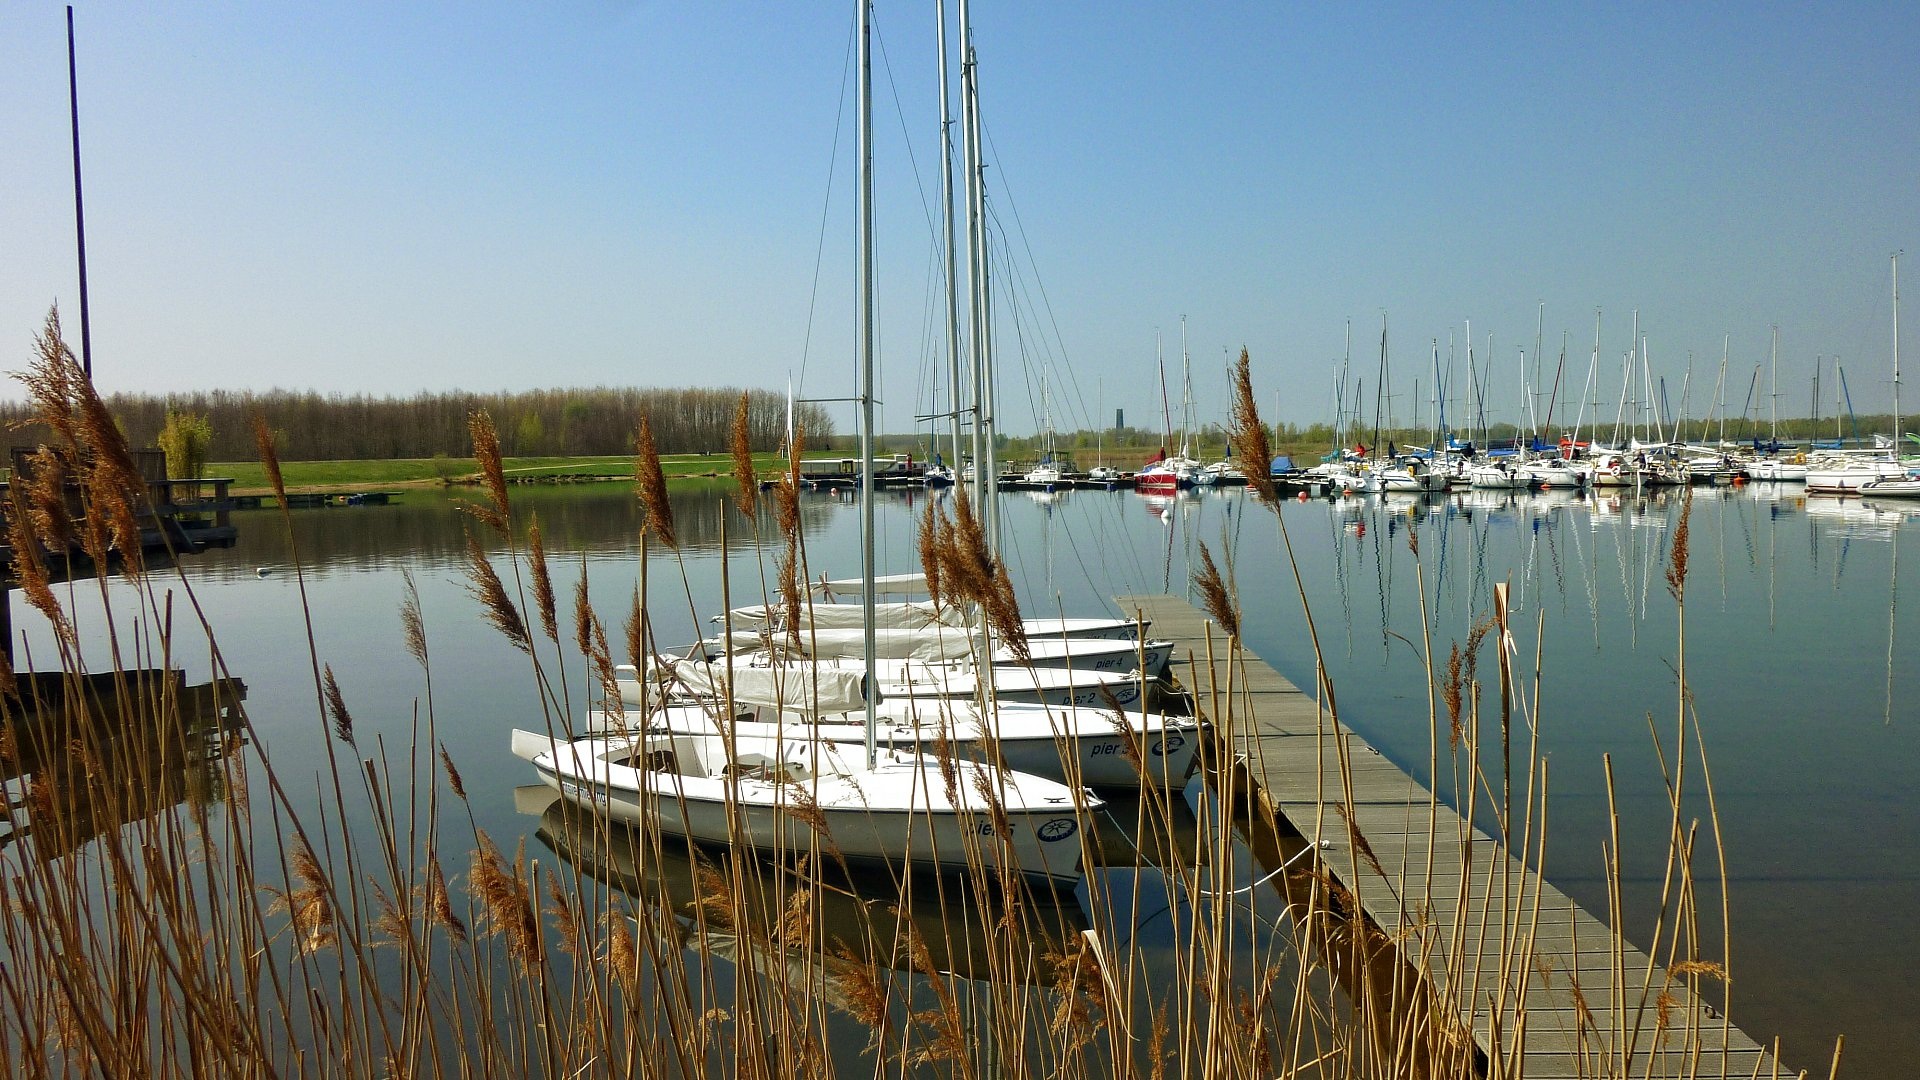
sea, water, dock, boat, lake, reflection, vehicle, mast, harbor, marina, waterway, boating, wetland, leipzig, sailing boat, water sports, cospudener see, watercraft rowing